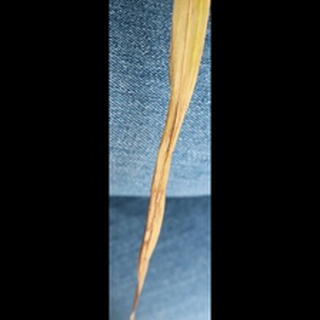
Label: wheat_leaf_blight